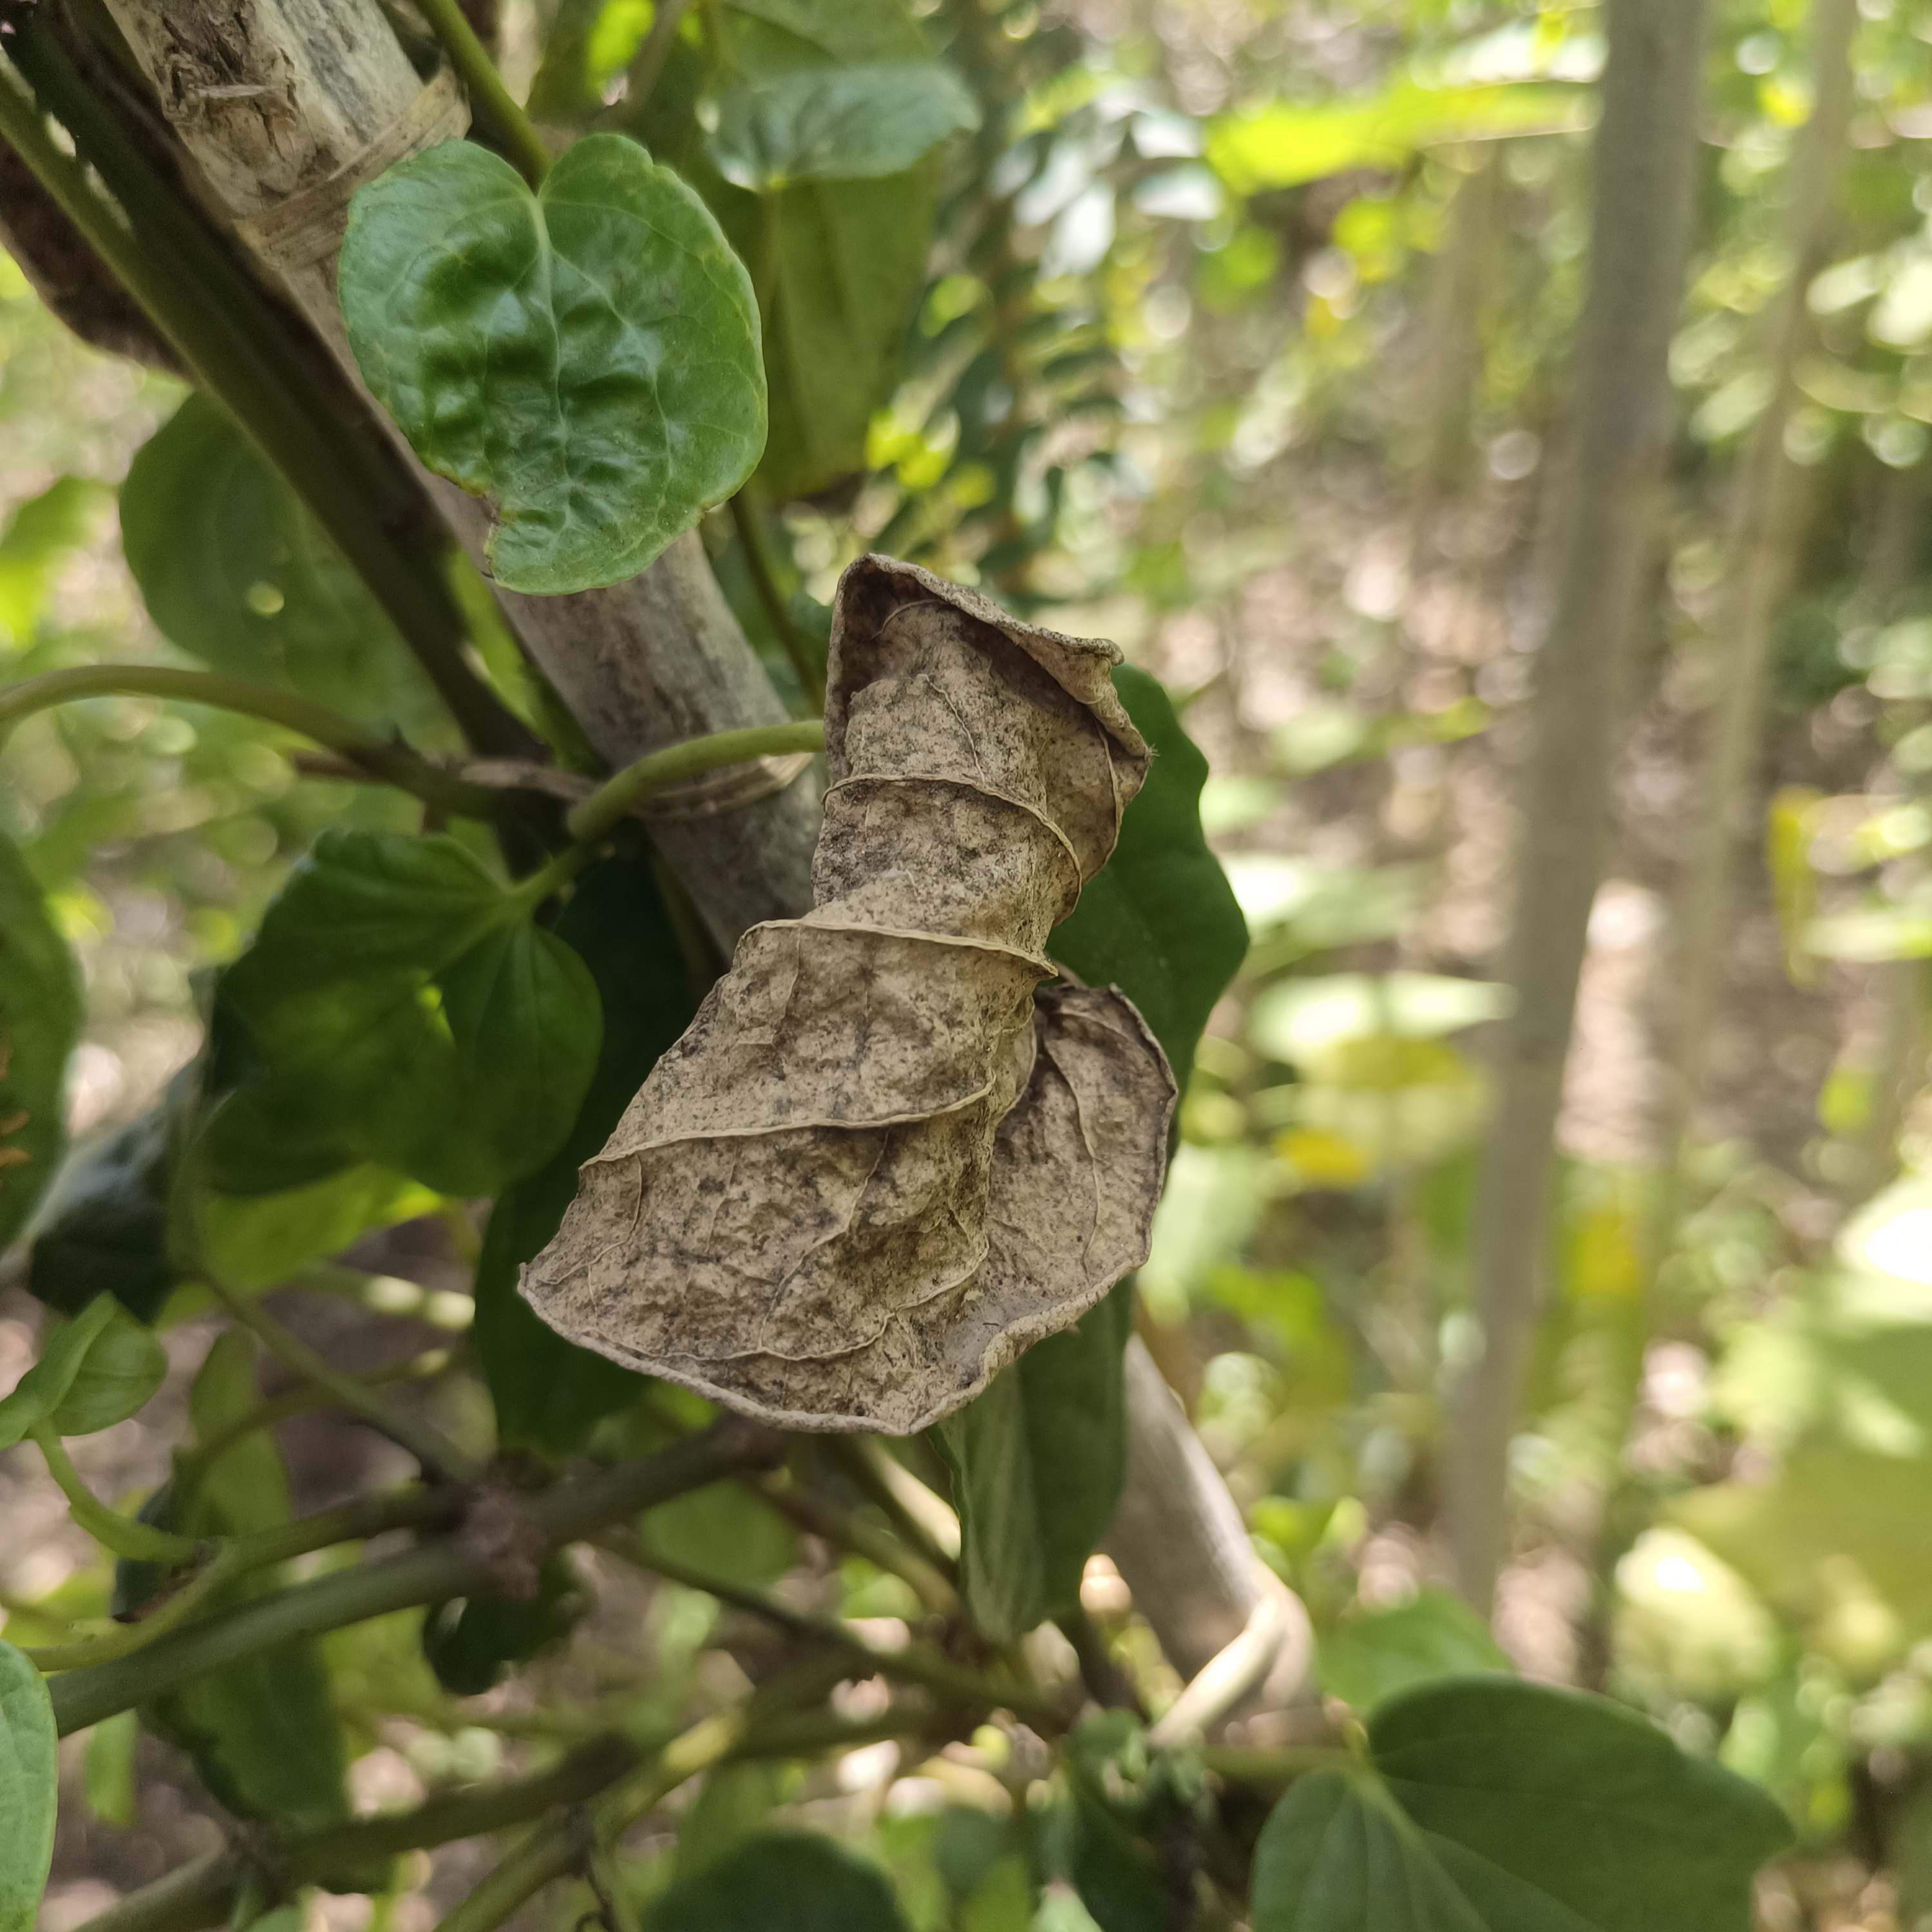
Label: Dried